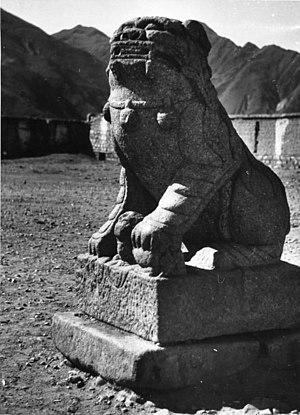
La Légation chinoise à Lhassa, ou Mission chinoise à Lhassa, ouverte en 1934 et fermée en 1949, était devenue peu à peu, selon Hugh Richardson, une véritable mission diplomatique de la République de Chine au Tibet.
Amban est un mot mandchou signifiant « haut responsable », qui correspond à un titre officiel qui varie dans sa portée avec le temps, au sein du gouvernement impérial de la dynastie Qing. Il est traduit en chinois par Dachen 大臣, dàchén, Wade : Ta-jên ou plus complètement, par dachen 驻札大臣 / 駐劄大臣, zhùzhā dàchén, « résident impérial ».